Blanot, Saône-et-Loire

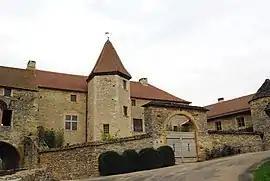
Priory

Blanot is a commune in the Saône-et-Loire department in the region of Bourgogne-Franche-Comté in eastern France.